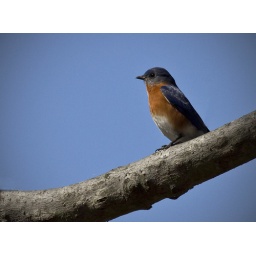
A male bluebird, posed against a clear blue sky.